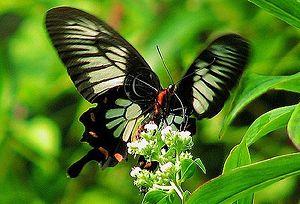
Atrophaneura jophon est une espèce de lépidoptère appartenant à la famille des Papilionidae.